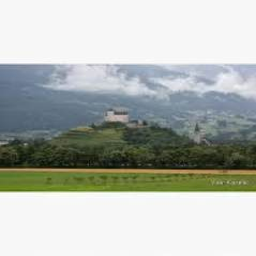
Burg Gutenberg